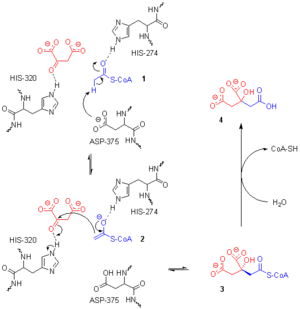
La citrate synthase est une acyltransférase qui catalyse la réaction :